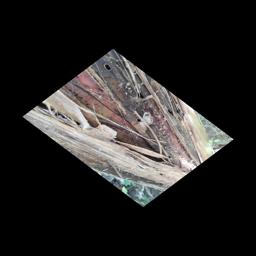
Label: BACTERIAL SOFT ROT